Cinema of the United Kingdom

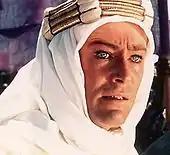
Peter O'Toole in "Lawrence of Arabia" (1962)

Less restrictive censorship towards the end of the 1950s encouraged film producer Hammer Films to embark on their series of commercially successful horror films. Beginning with adaptations of Nigel Kneale's BBC science fiction serials "The Quatermass Experiment" (1955) and "Quatermass II" (1957), Hammer quickly graduated to "The Curse of Frankenstein" (1957) and "Dracula" (1958), both deceptively lavish and the first gothic horror films in colour. The studio turned out numerous sequels and variants, with English actors Peter Cushing and Christopher Lee being the most regular leads. "Peeping Tom" (1960), a now highly regarded thriller, with horror elements, set in the contemporary period, was badly received by the critics at the time, and effectively finished the career of Michael Powell, its director.